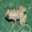
Label: frog